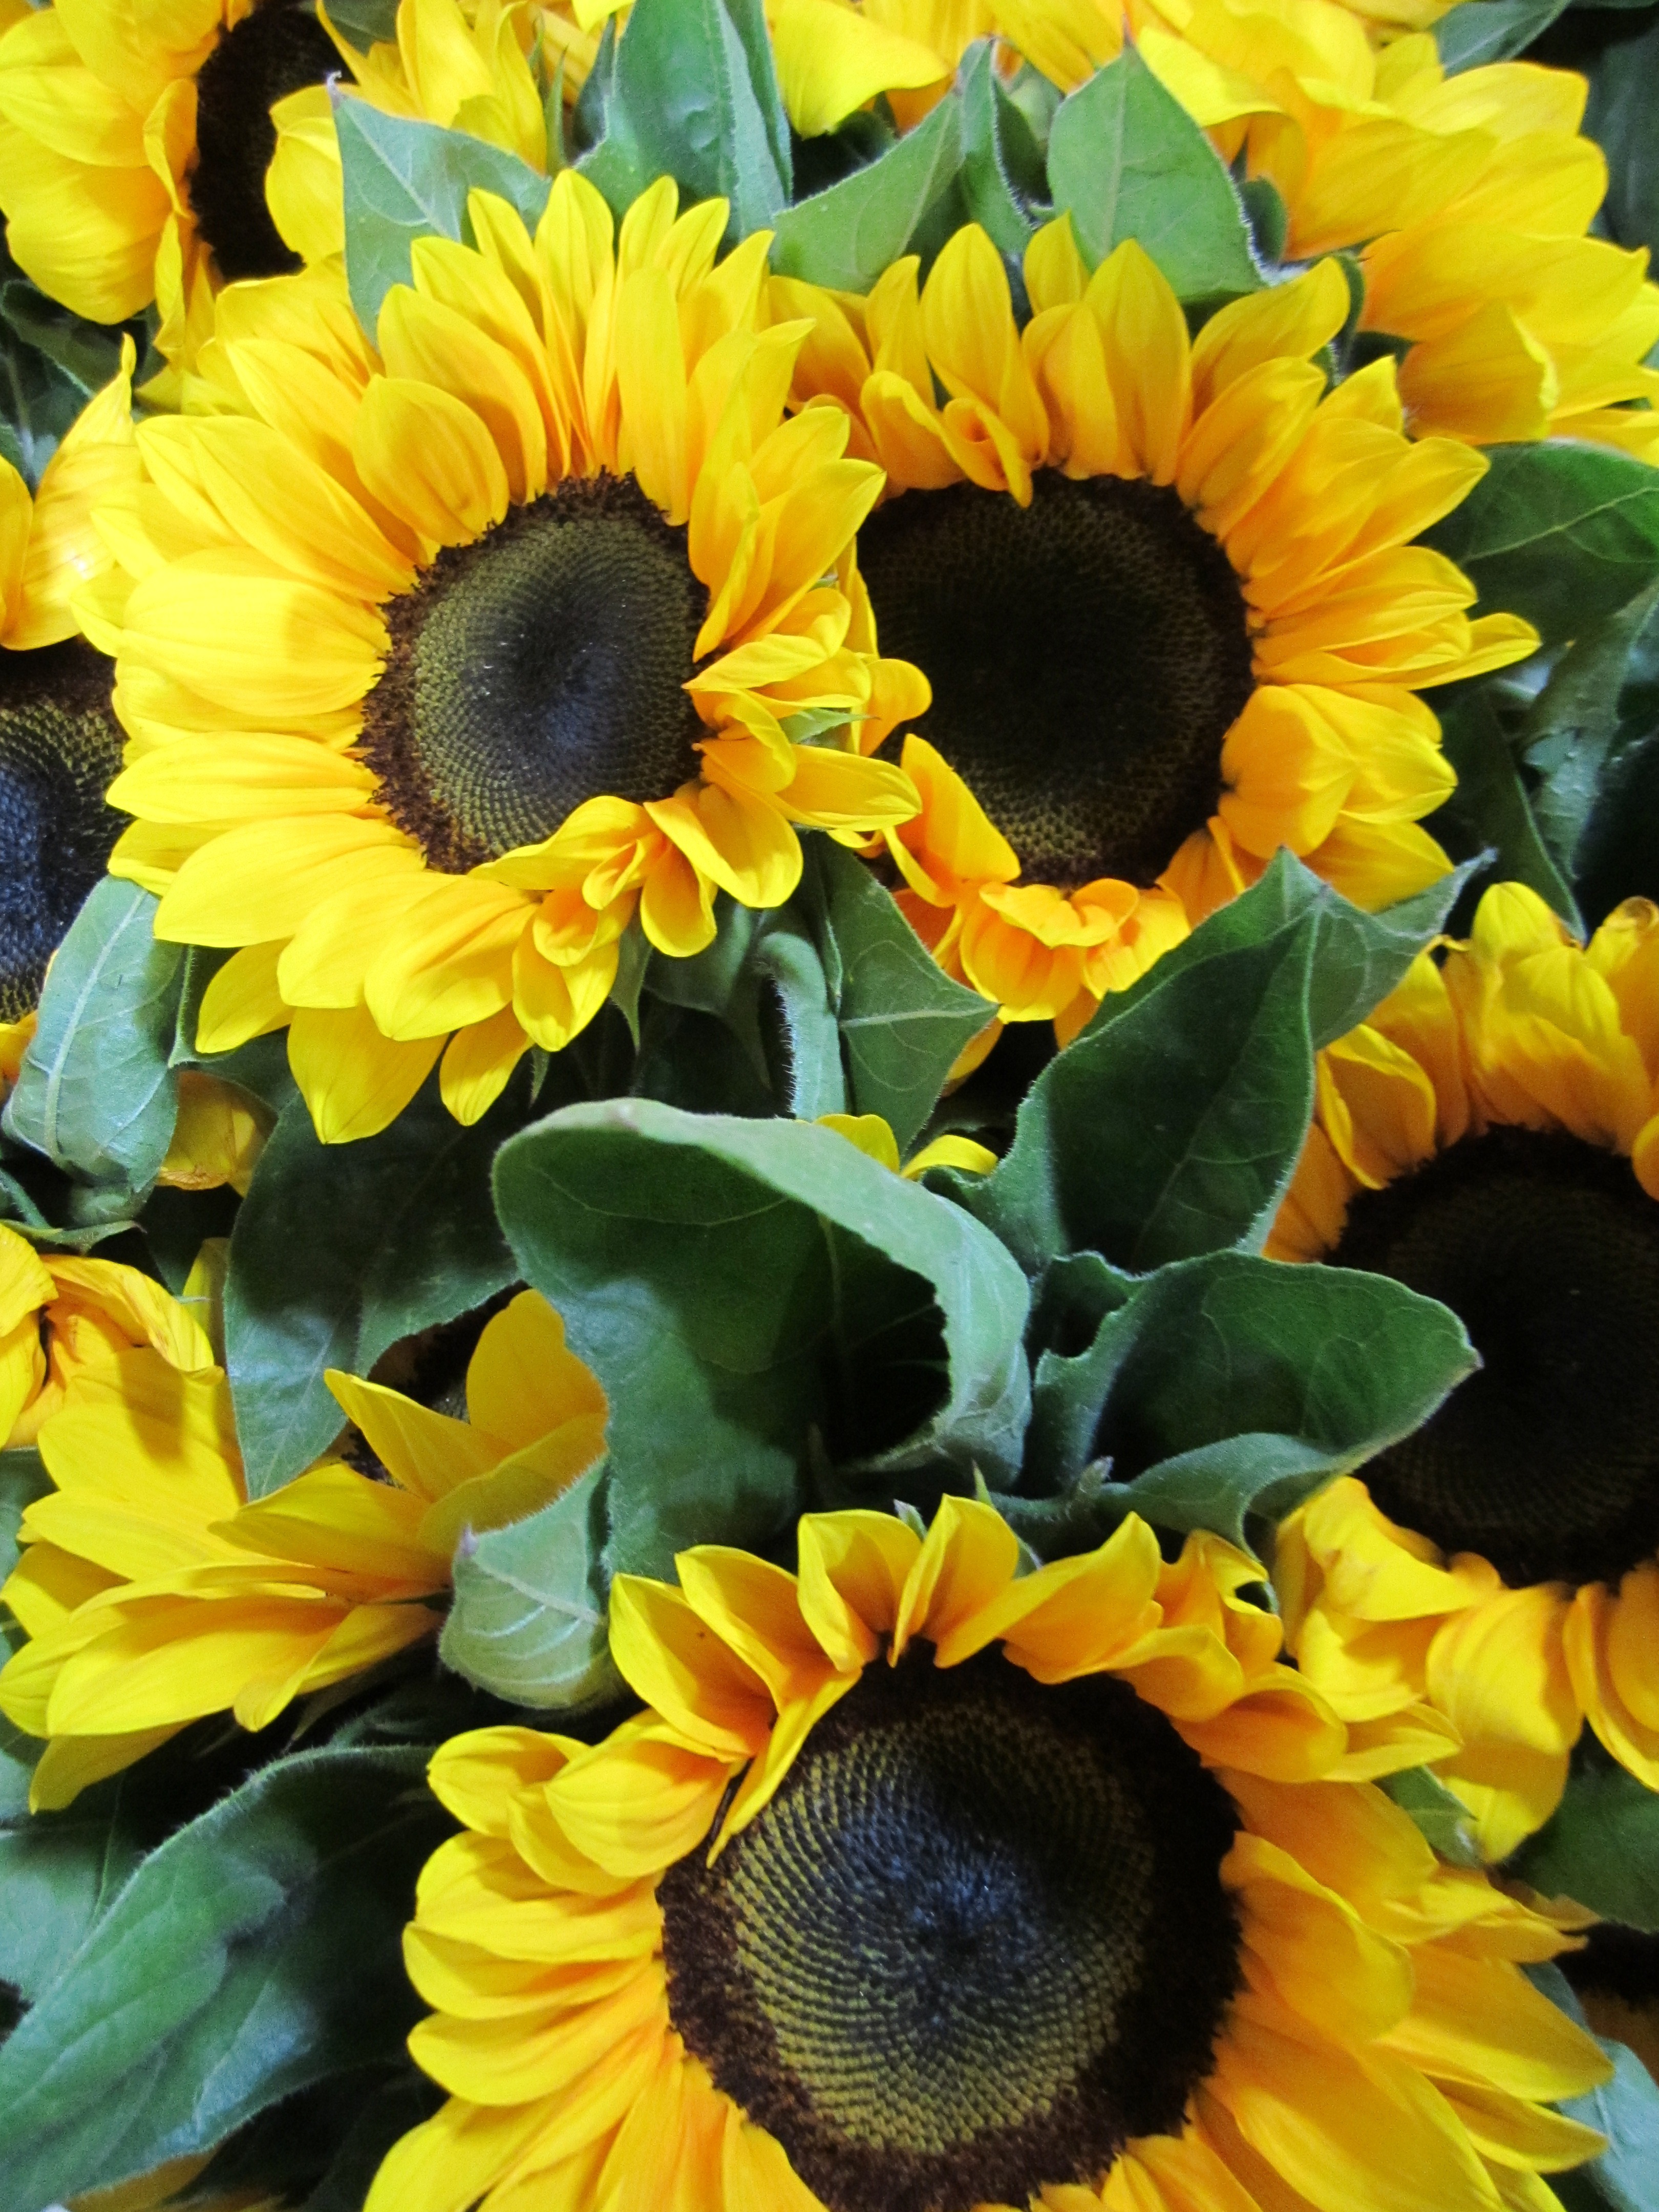
blossom, plant, bunch, flower, petal, bloom, bouquet, yellow, flora, sunflower, flowers, vegetarian food, floristry, flowering plant, daisy family, flower bouquet, sunflower seed, annual plant, land plant